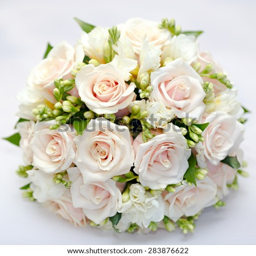
a beautiful bridal bouquet at a wedding party